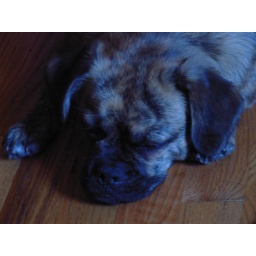
sad face in the office